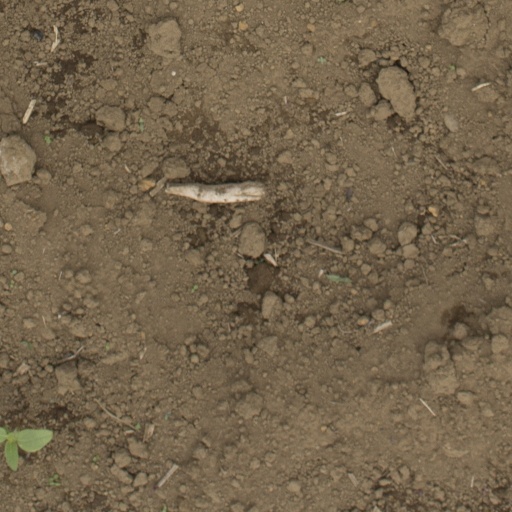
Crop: Jerusalem artichoke